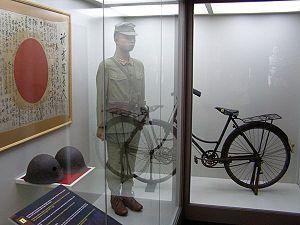
La 25ᵉ armée est une unité de l'armée impériale japonaise basée en Malaisie et à Singapour durant la Seconde Guerre mondiale.